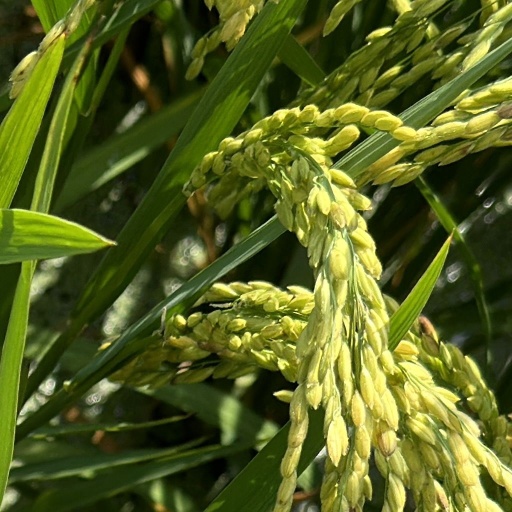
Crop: rice